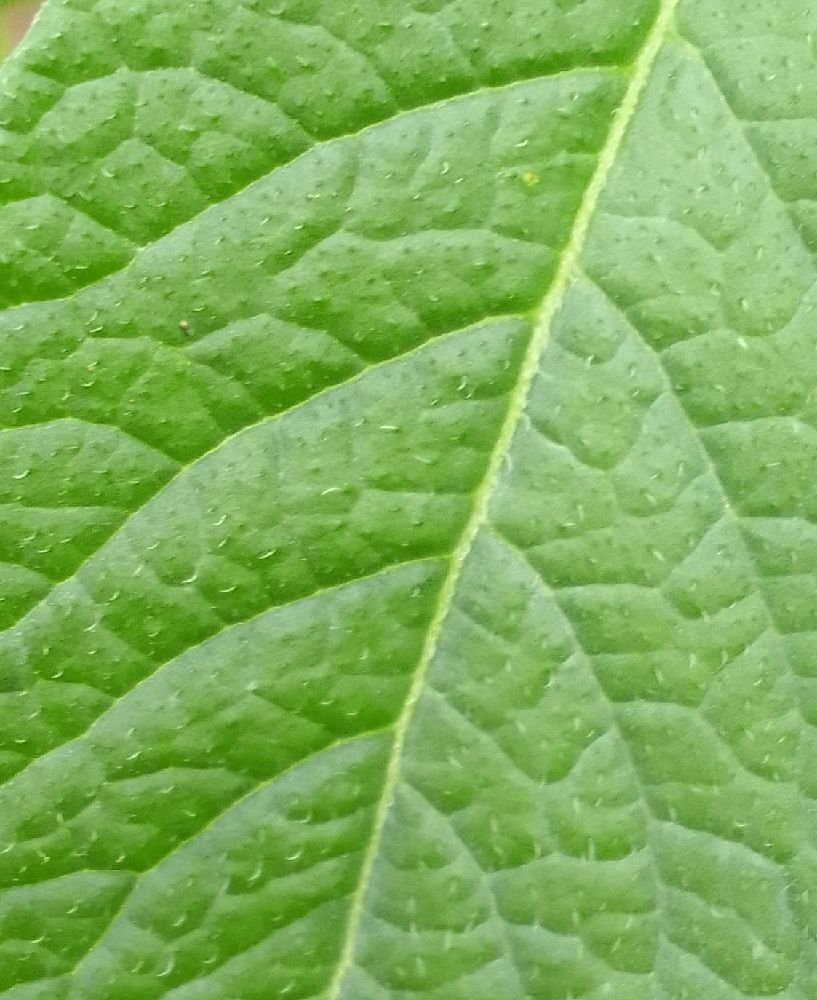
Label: Healthy